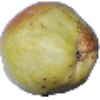
Label: pear_williams